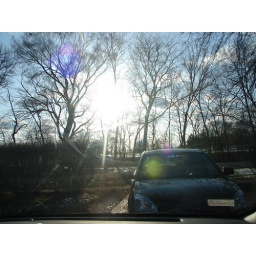
Got bored waiting in the car with my camera, thought the sun &amp;amp; sky &amp;amp; trees looked cool.